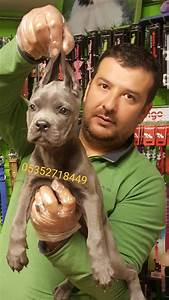
Label: cane